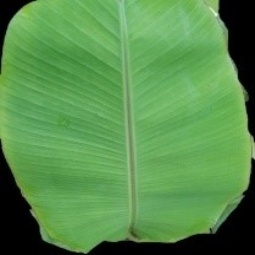
Label: Healthy